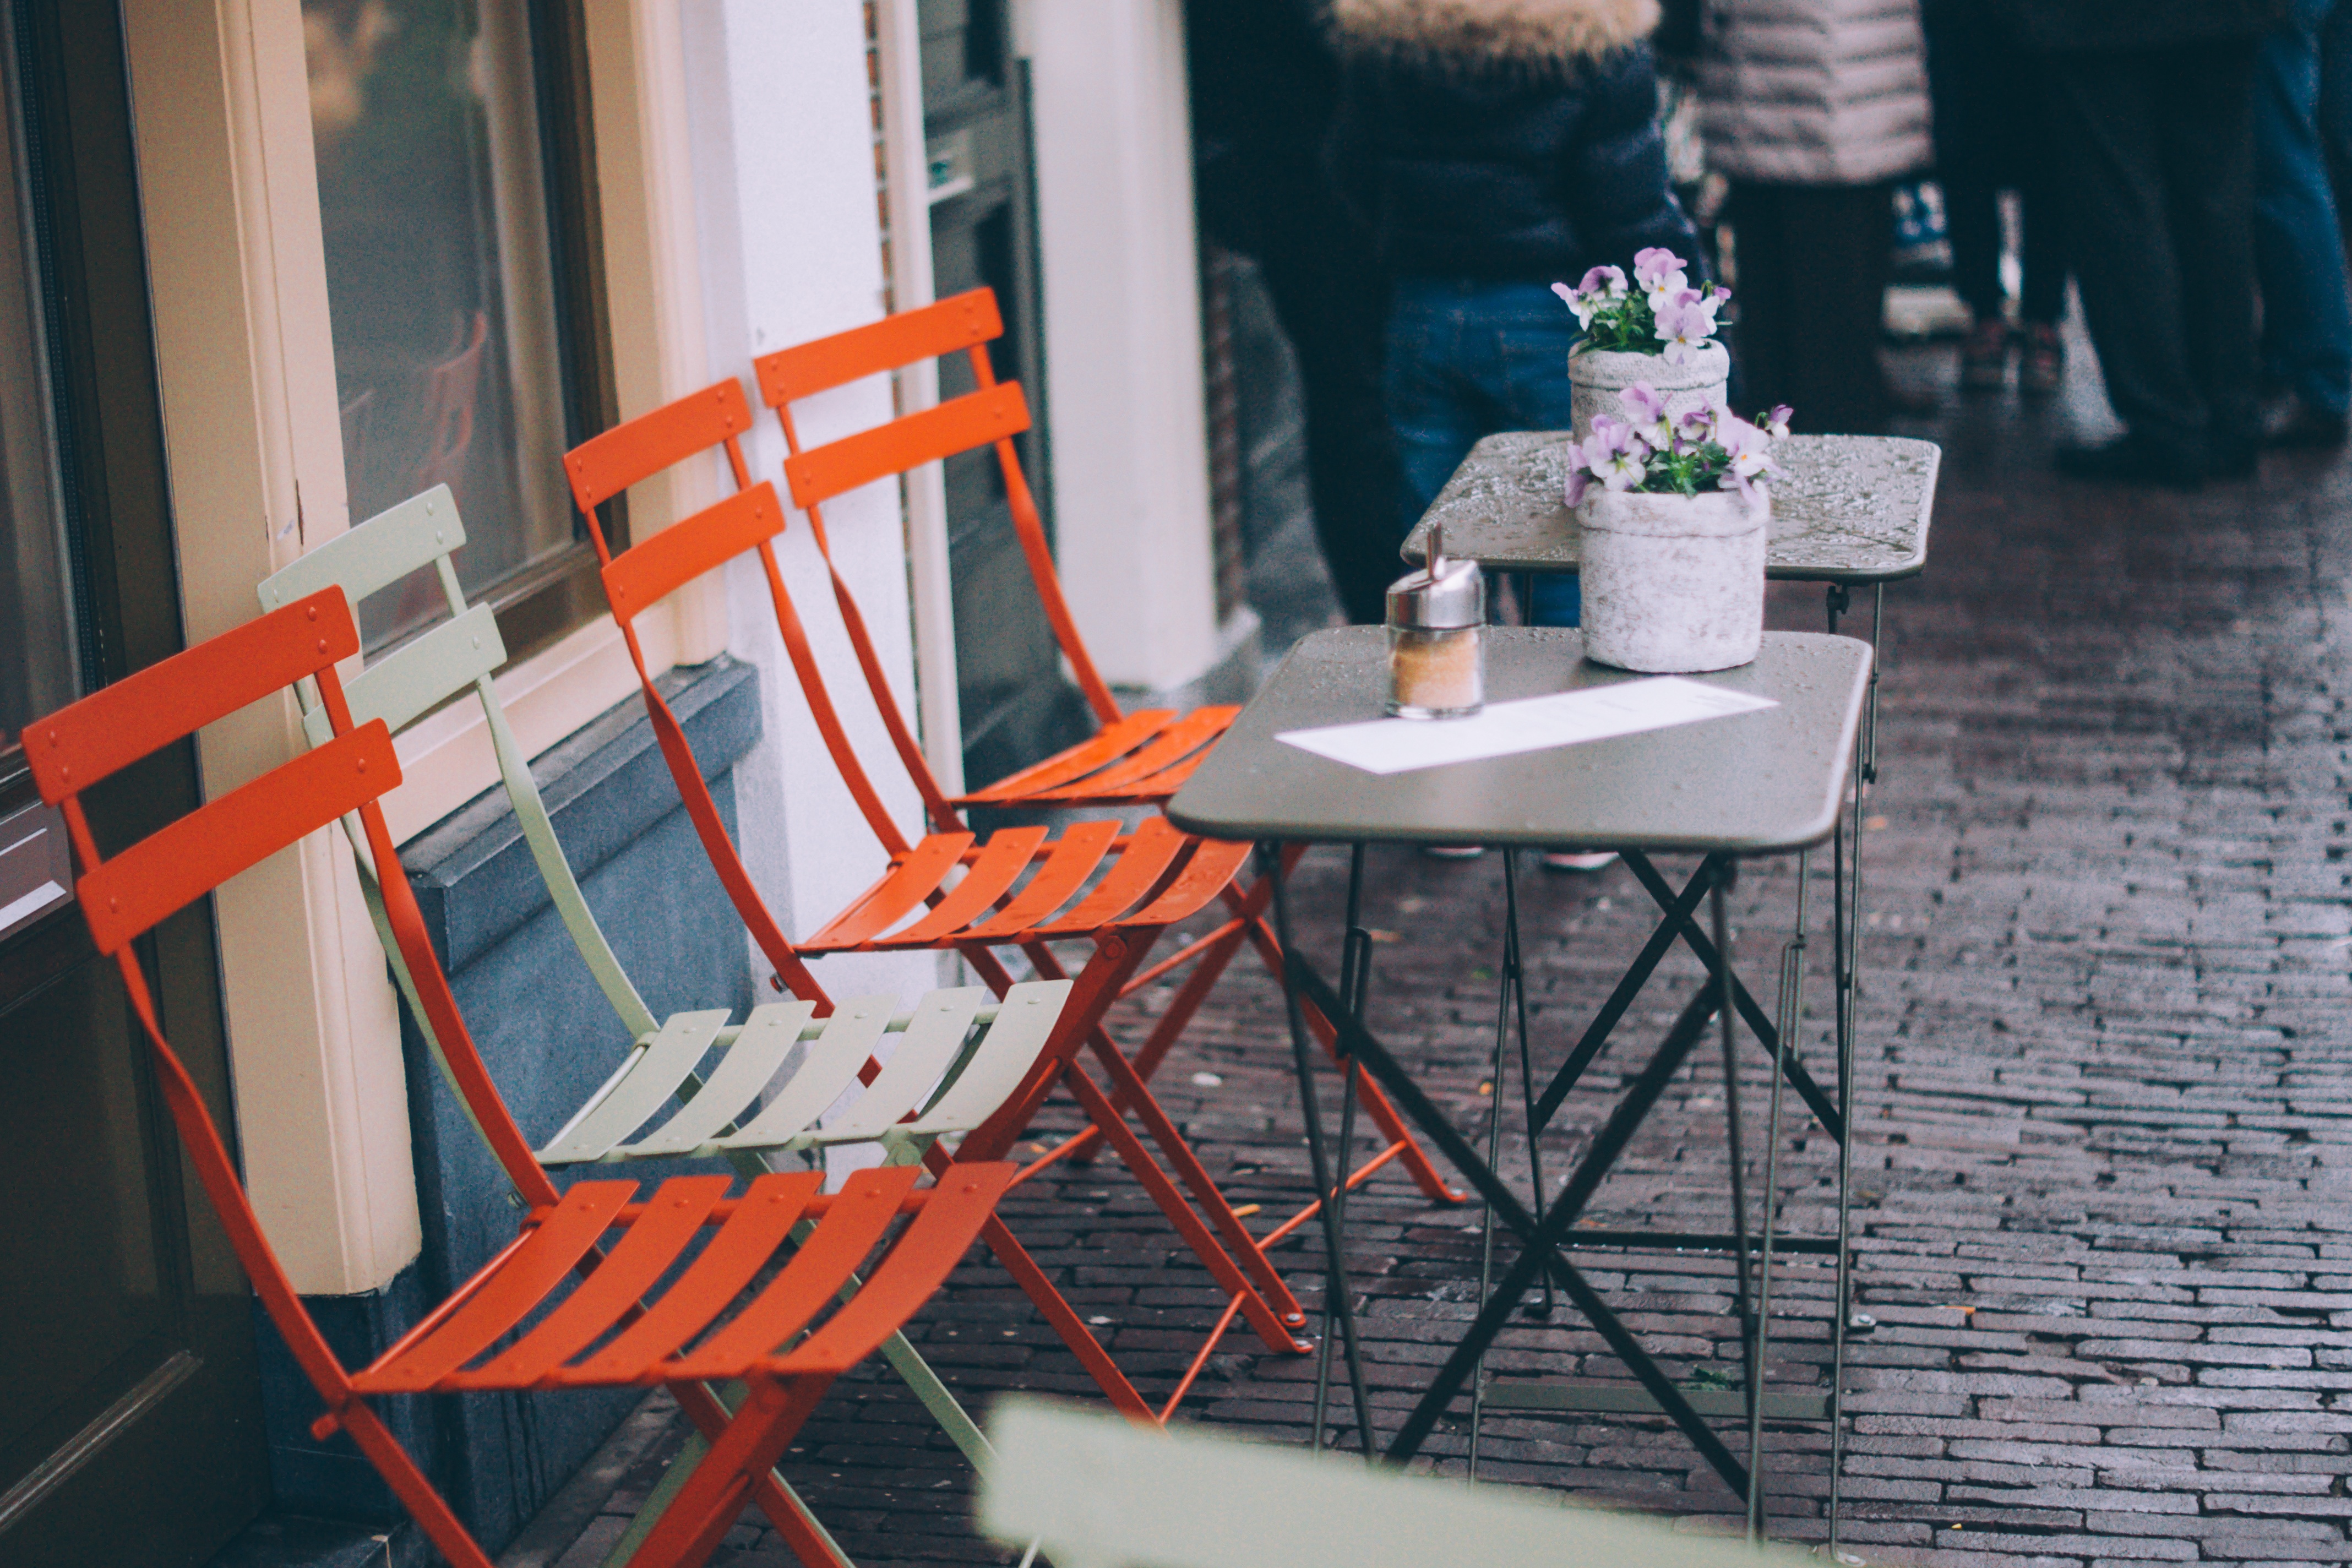
table, cafe, coffee shop, chair, restaurant, red, color, blue, furniture, room, design